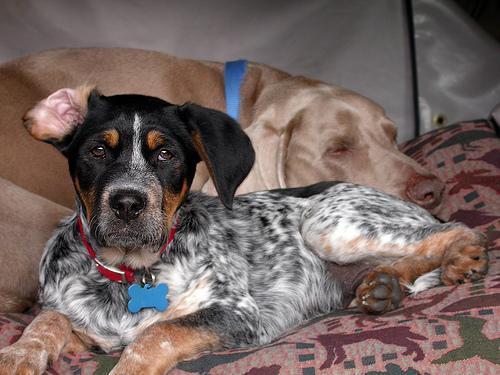
bluetick